Kang Youwei

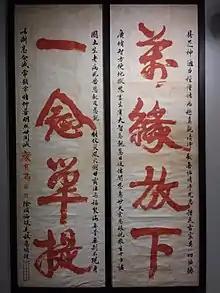
Kang Youwei's calligraphy work.

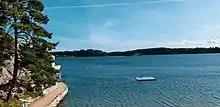
Korsholmen, also named Kang Youwei Island in Chinese.

Kang visited India twice, first in 1901–1903 and then again in October 1909, in part to study India, which he regarded as comparable to China. Although his information about Indian history was derived from English authors, he observed that India's plight as a colonised country was due to the disunity among the different regions of India.